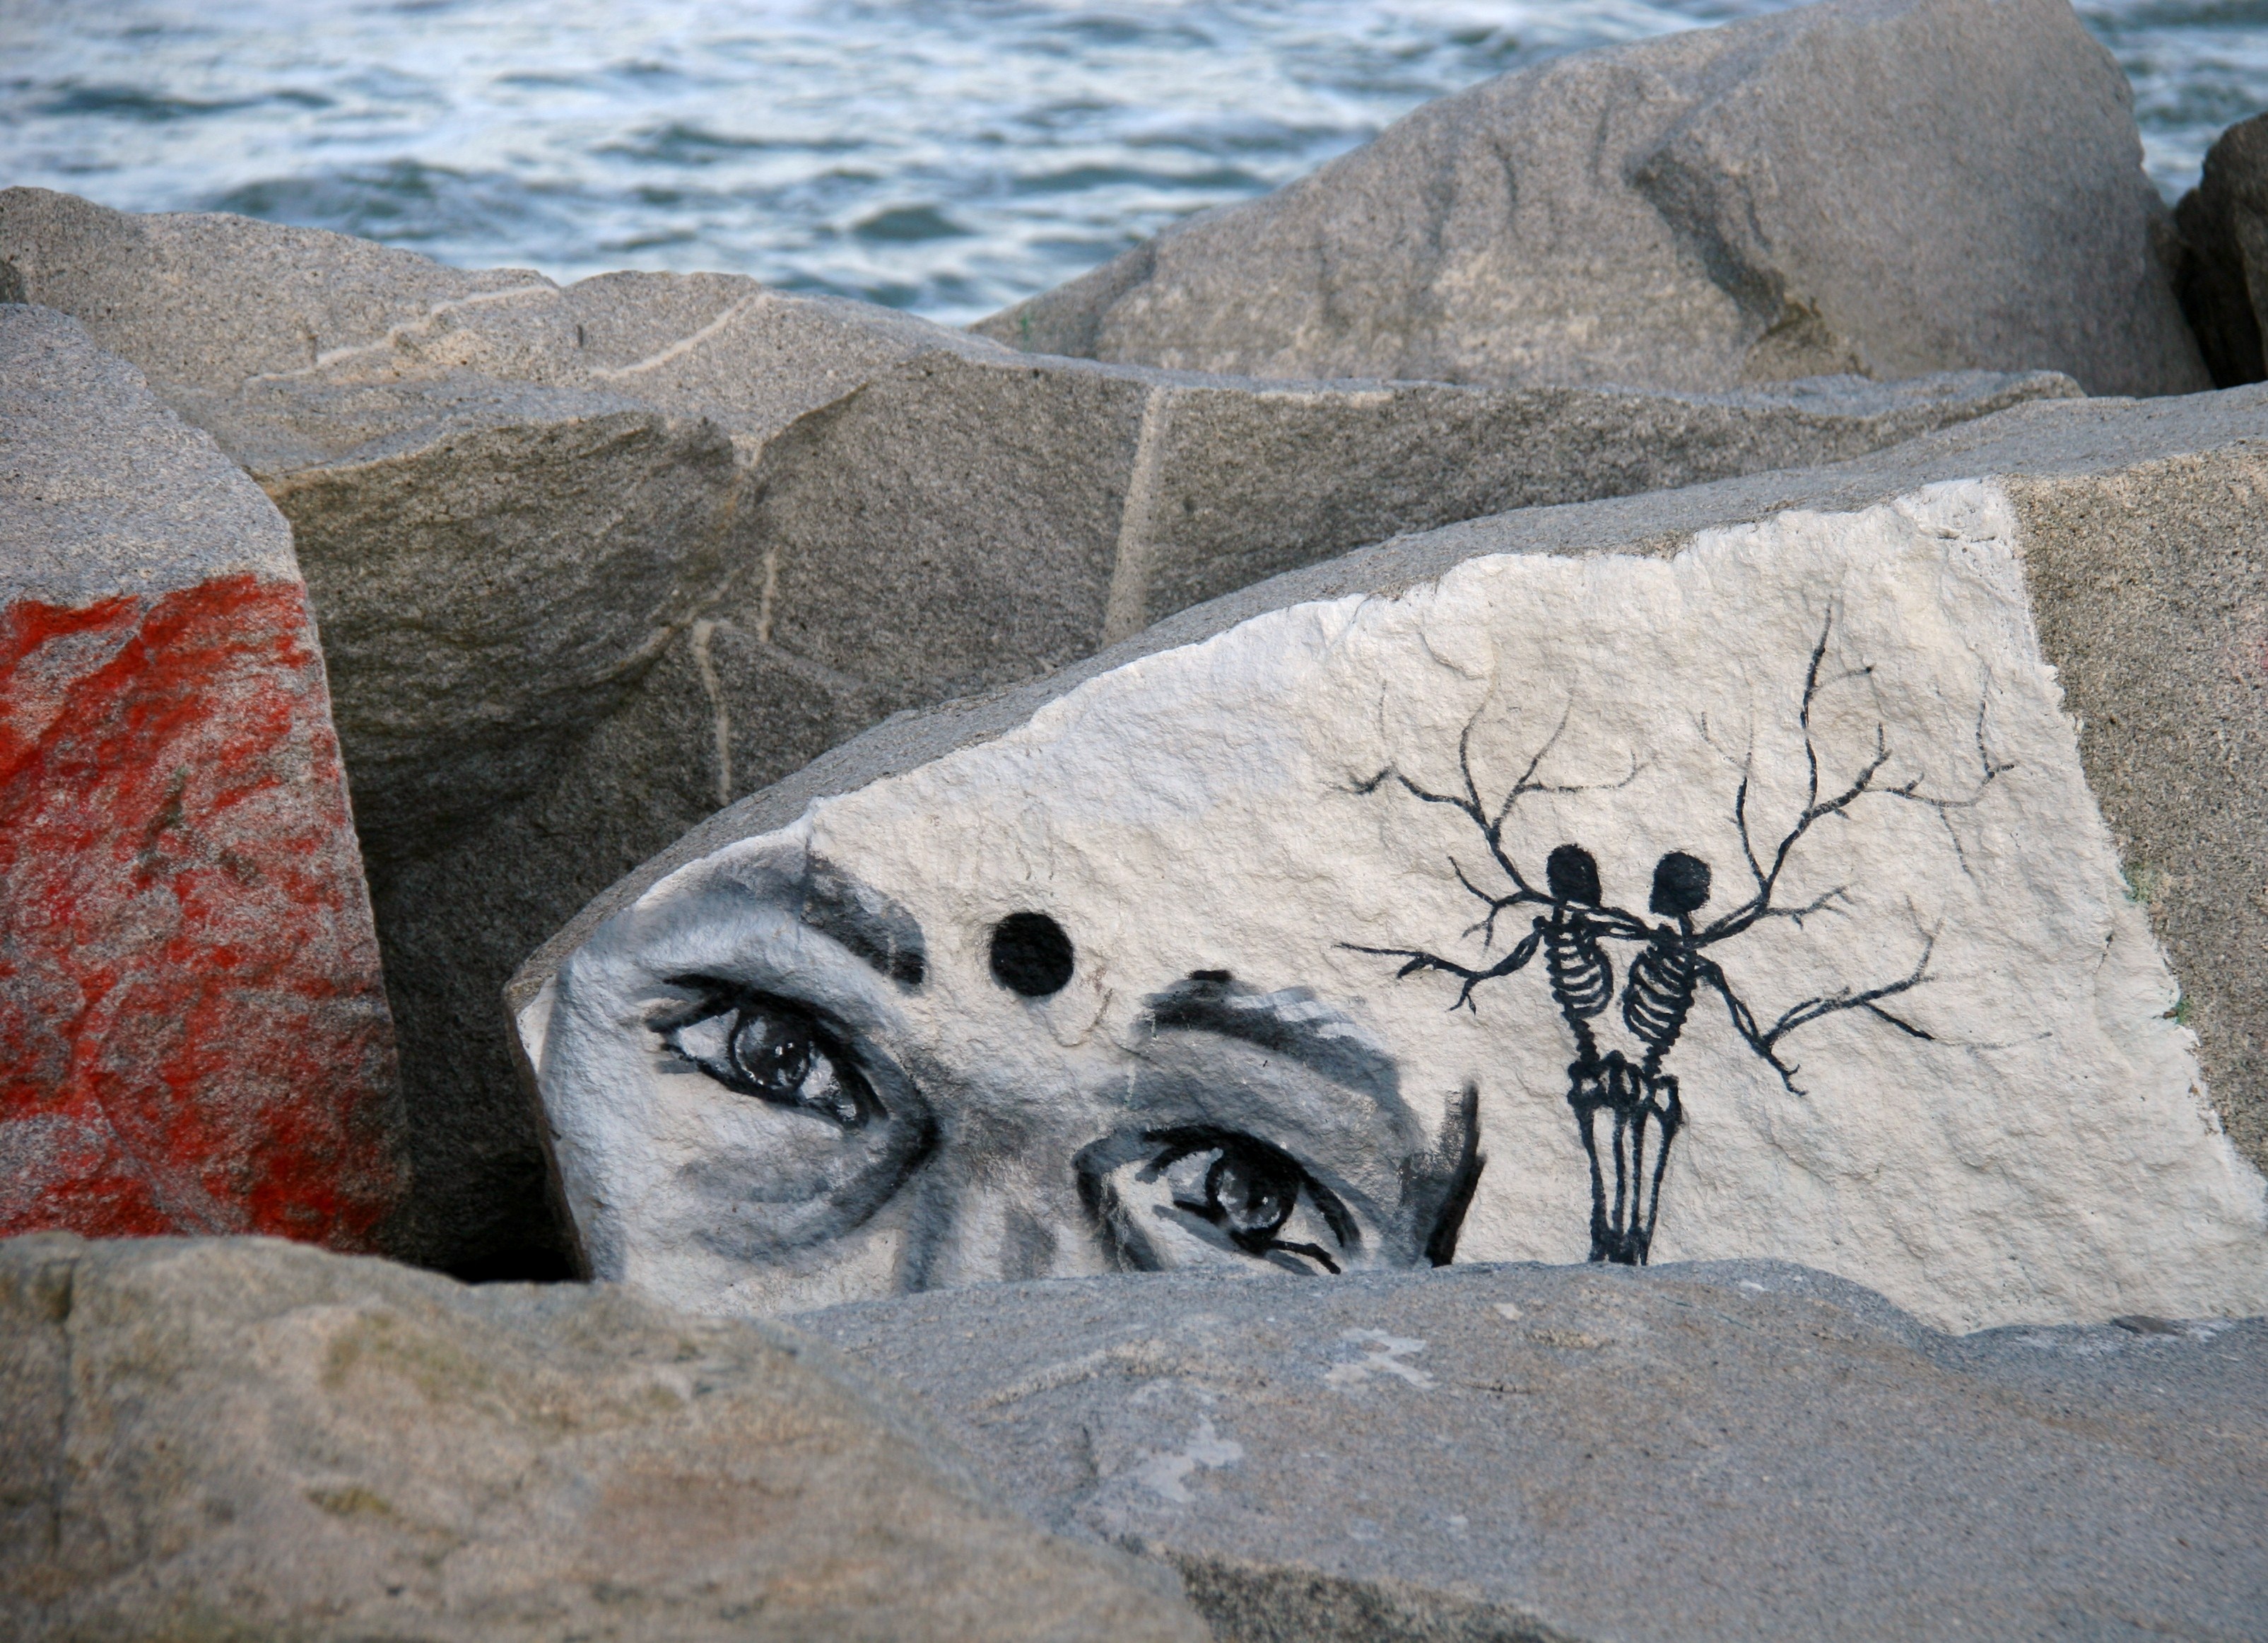
sea, sand, rock, wall, graffiti, terrain, material, rocks, sculpture, grey, art, background, geology, drawing, breakwater, mediterranean sea